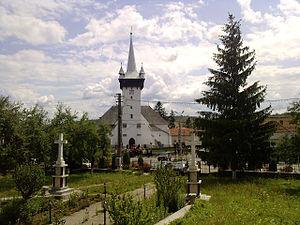
Crasna est une commune roumaine du județ de Sălaj, dans la région historique de Transylvanie et dans la région de développement du Nord-ouest.